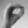
ASL letter: O